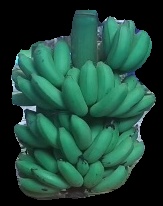
Variety: elakki-bale
Grade: grade2